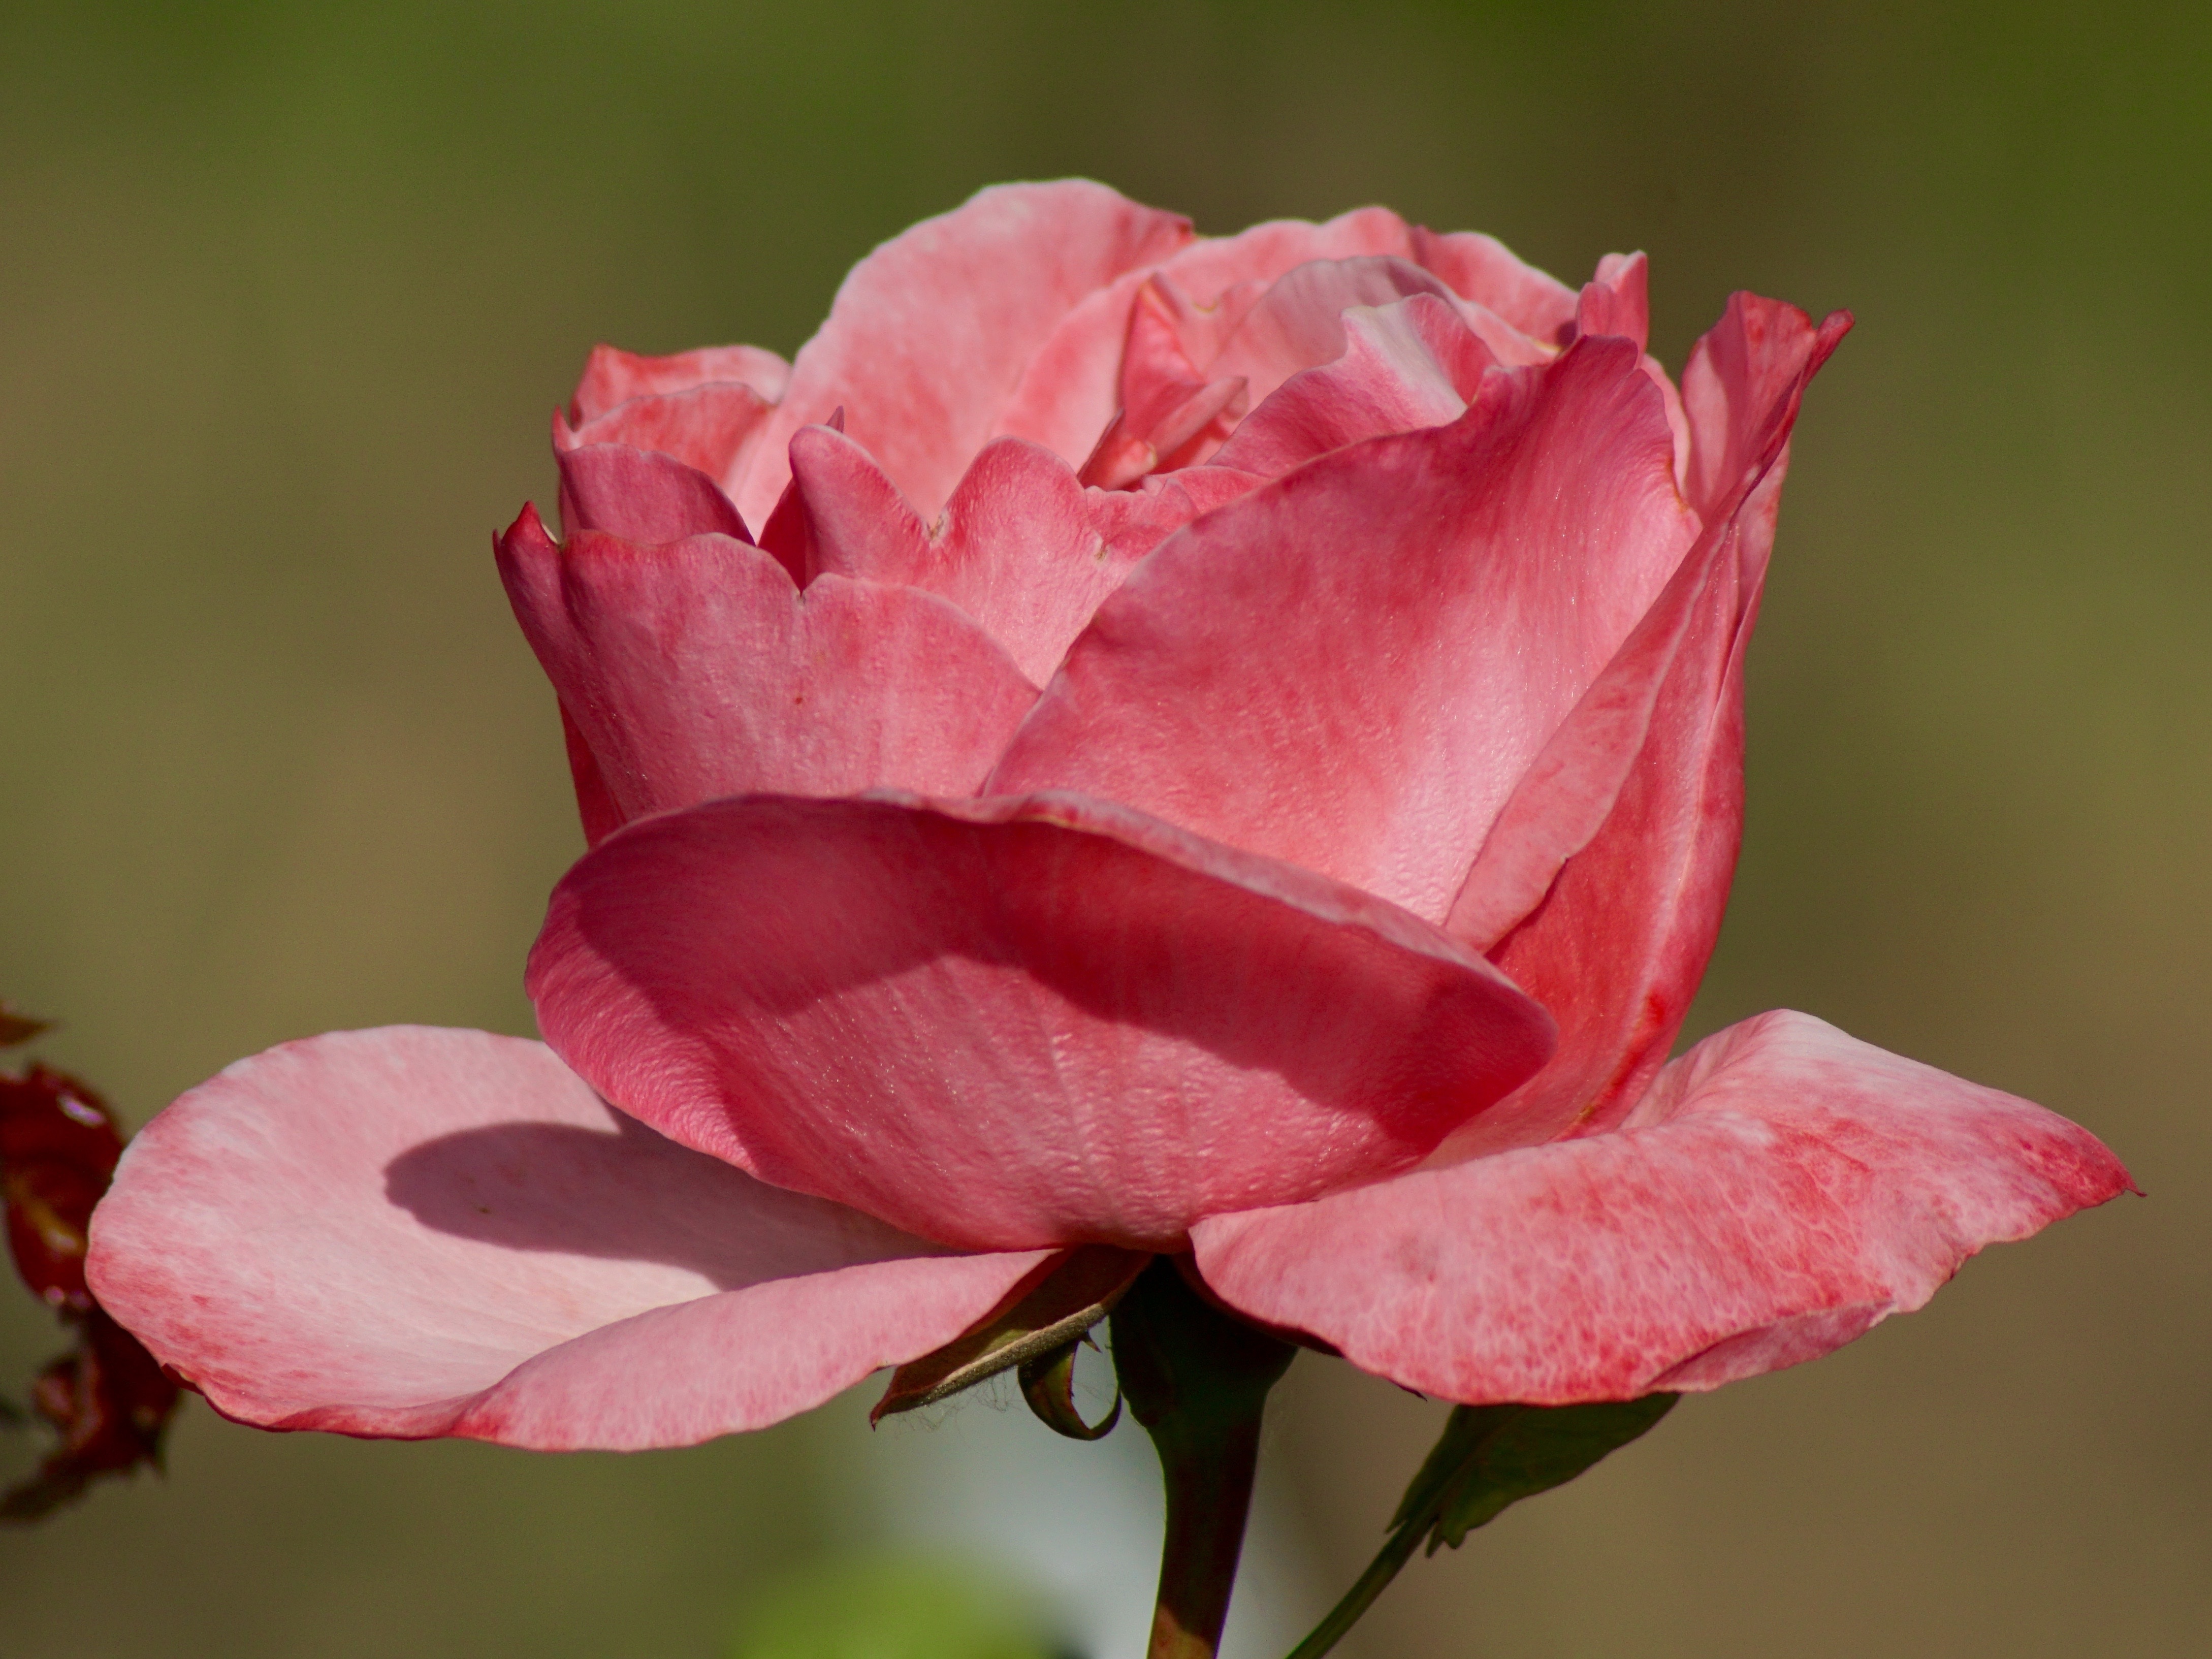
nature, blossom, plant, flower, petal, rose, pink, flora, flowers, bud, floribunda, macro photography, flowering plant, garden roses, rose family, plant stem, land plant, rosa centifolia, rose order